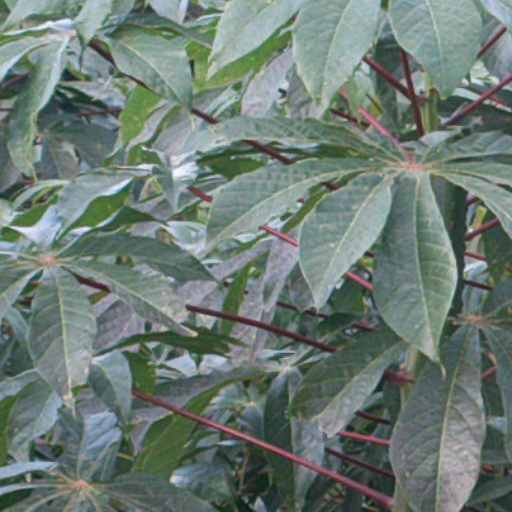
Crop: cassava